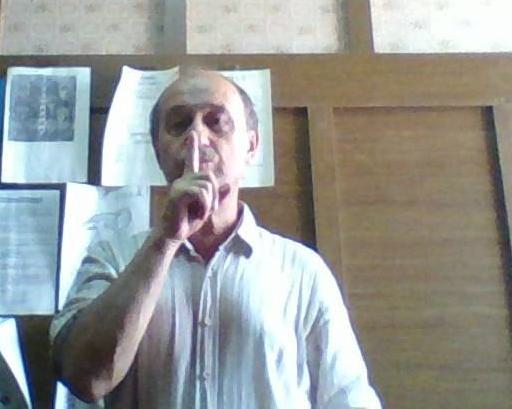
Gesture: mute